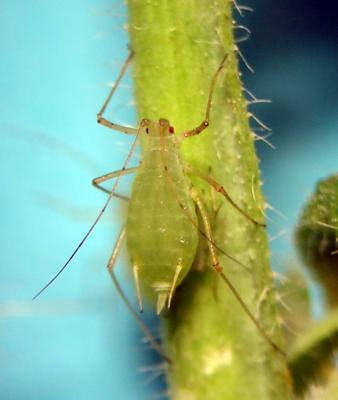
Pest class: pea_aphid